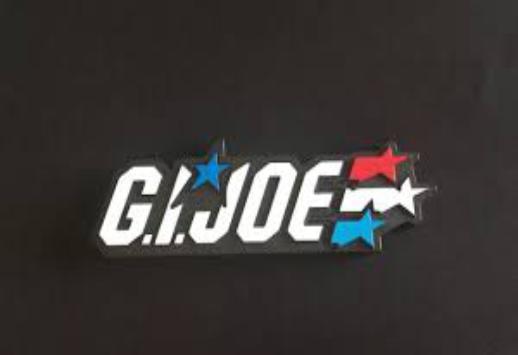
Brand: g.i. joe
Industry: Leisure